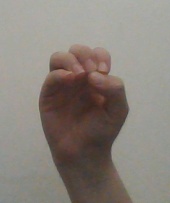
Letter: ha